Nick Nurse

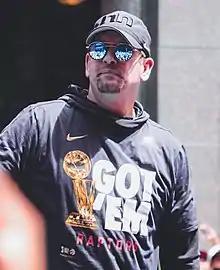
Nurse at the Raptors championship parade in 2019

Nicholas David Nurse (born July 24, 1967) is an American professional basketball coach and former player who is the head coach for the Philadelphia 76ers of the National Basketball Association (NBA). He previously served as head coach for the Toronto Raptors, whom he led to an NBA championship in 2019 and with whom he was named the NBA Coach of the Year in 2020.